Mike Ward (comedian)

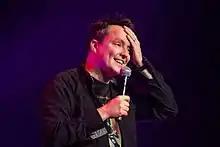
Ward in May 2014

Ward has been the subject of controversy. At Jean-Marc Parent's 2008 Just for Laughs French gala, he made a joke about Revenu Québec, in which he mentioned Cédrika Provencher, a young girl who had been abducted in 2007 in Quebec and whose remains were found in December 2015.